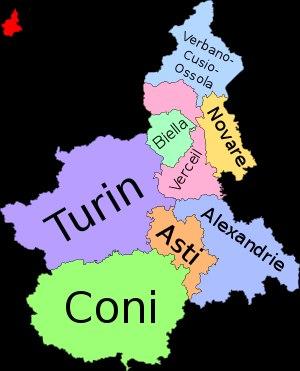
Le Piémont est une région du nord-ouest de l'Italie. Le Piémont tire son nom de sa situation géographique, au pied des Alpes. Traversé par le Pô, son chef-lieu est Turin. Le Piémont est limitrophe des régions italiennes de la Vallée d'Aoste, de Lombardie, de Ligurie et d’Émilie-Romagne, des cantons suisses du Valais et du Tessin et des régions françaises d'Auvergne-Rhône-Alpes et de Provence-Alpes-Côte d'Azur.